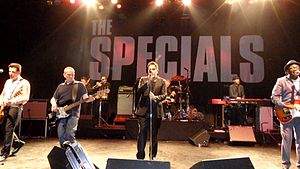
Ska / Bølgerne / Anden bølge
The Specials var med til at etablere anden bølge af ska.
Ska er en musikstil, der blev dannet i Jamaica i 1950'erne. Det er en blanding af jazz og R&B fra USA tilsat Jamaicanske rytmer. Det karakteristiske ved ska, er dets såkaldte off-beat, som gennemgik en udvikling fra et næmest jazzet opslag, som var fremme på slagene, til et fast opslag, som lå på 2 og-slaget.